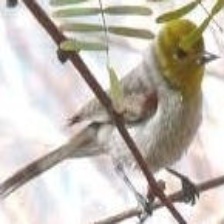
Species: VERDIN
Scientific name: AURIPARUS FLAVICEPS